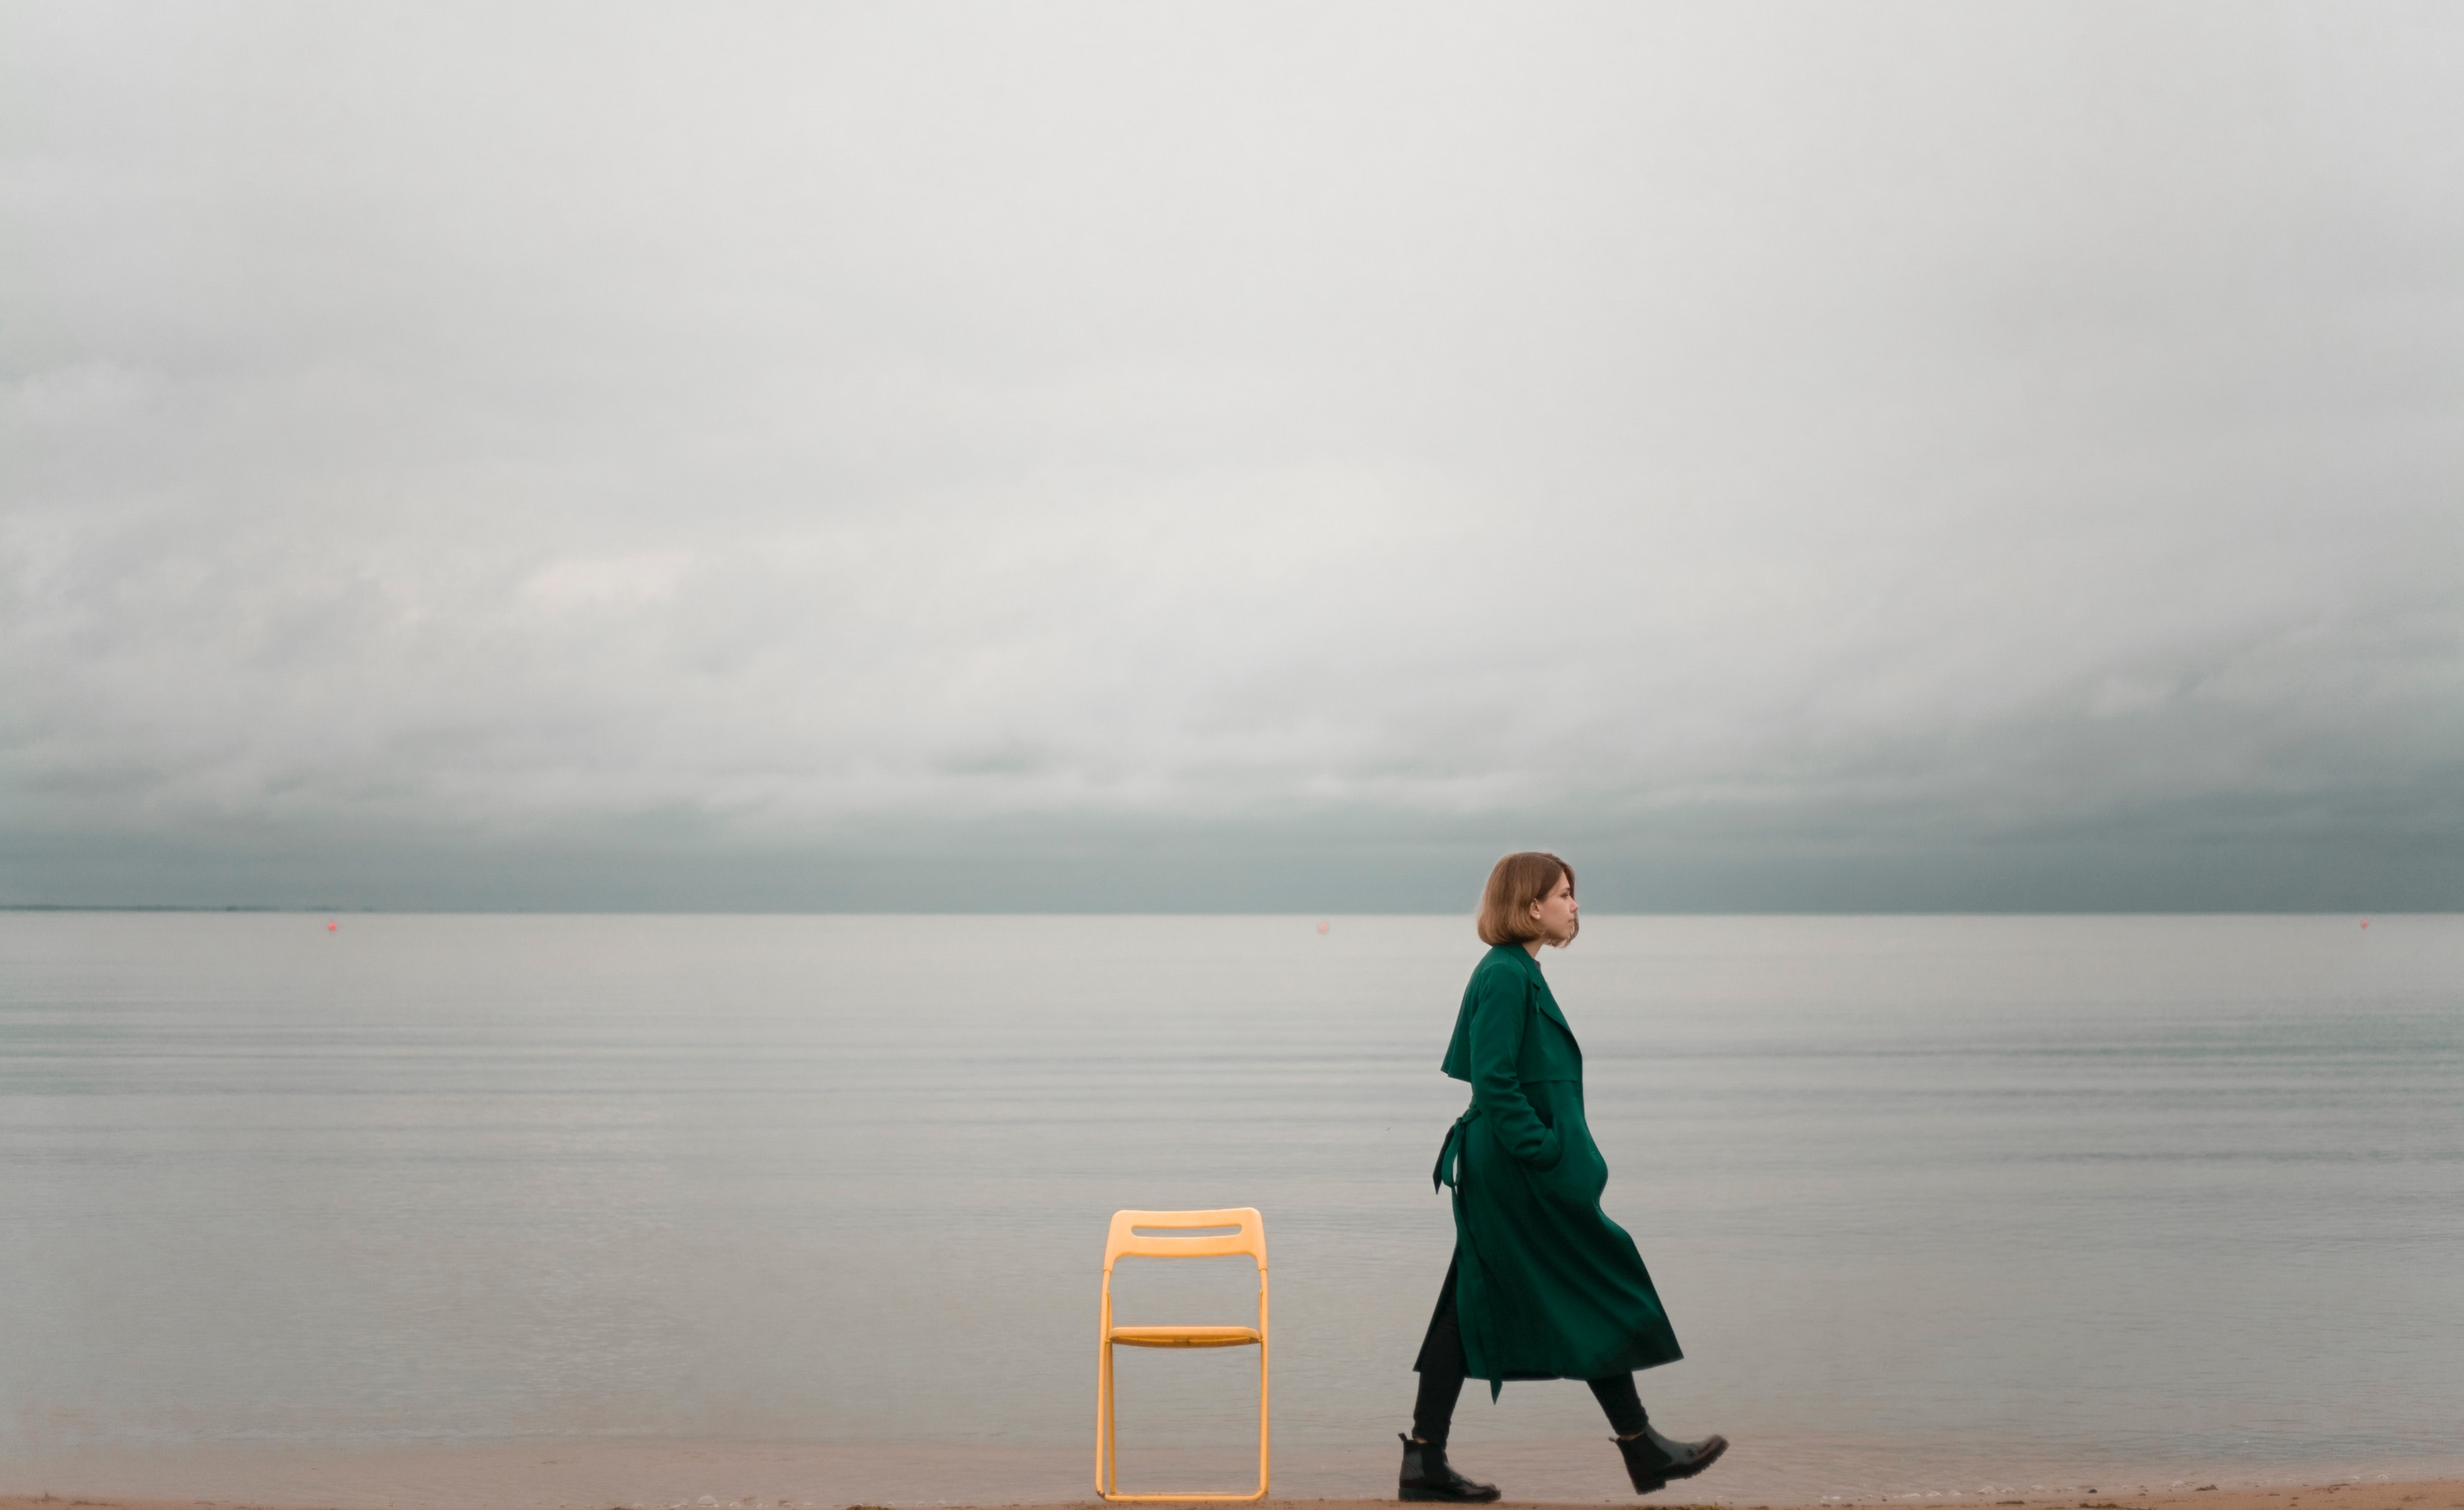
People in nature, sky, standing, horizon, atmospheric phenomenon, sea, ocean, calm, cloud, photography, sitting, outerwear, vacation, travel, coast, tourism, happy